Paolo Ceccon

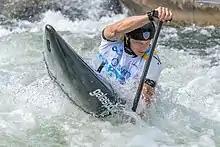
Paolo Ceccon in 2022

Paolo Ceccon (born 13 September 1996) is an Italian slalom canoeist who has competed at the international level since 2011.